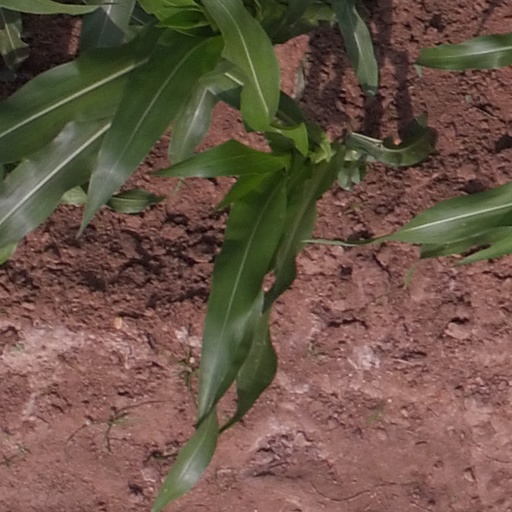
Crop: maize; corn